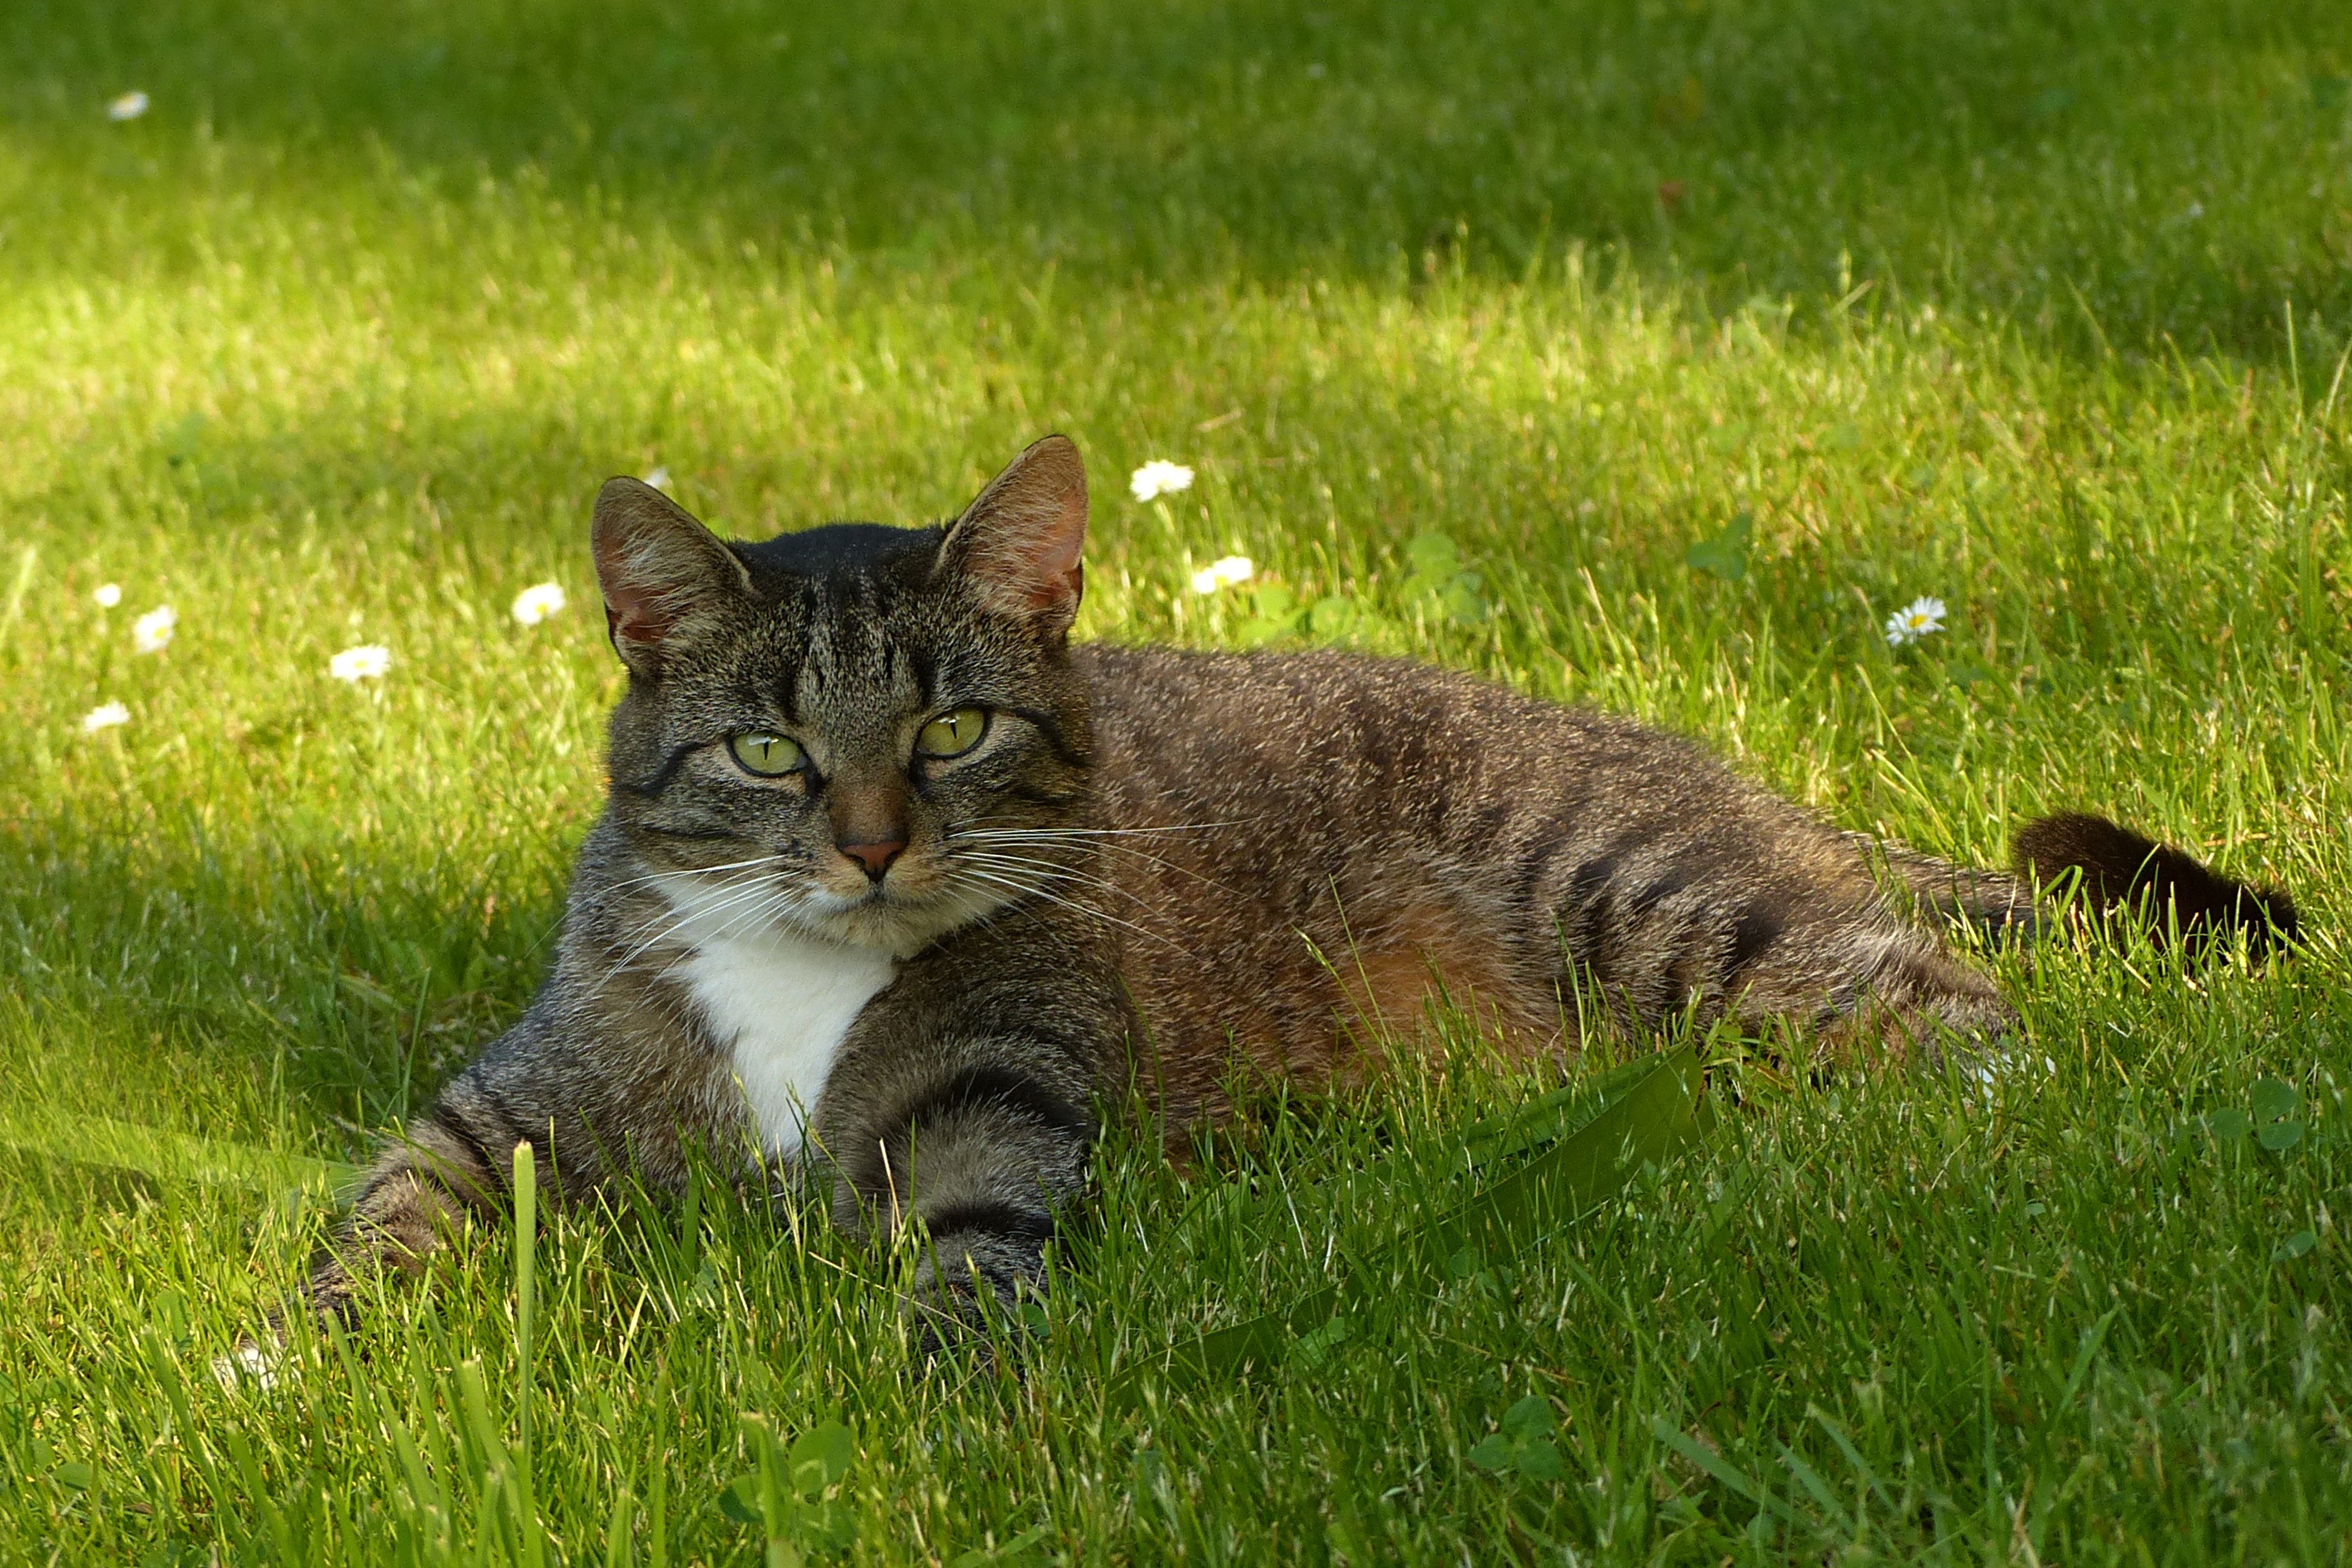
grass, lawn, prairie, animal, wildlife, kitten, cat, mammal, fauna, whiskers, vertebrate, rush, lying, domestic cat, tabby cat, european shorthair, wild cat, grey white, felis, small to medium sized cats, cat like mammal, domestic short haired cat, rusty spotted cat